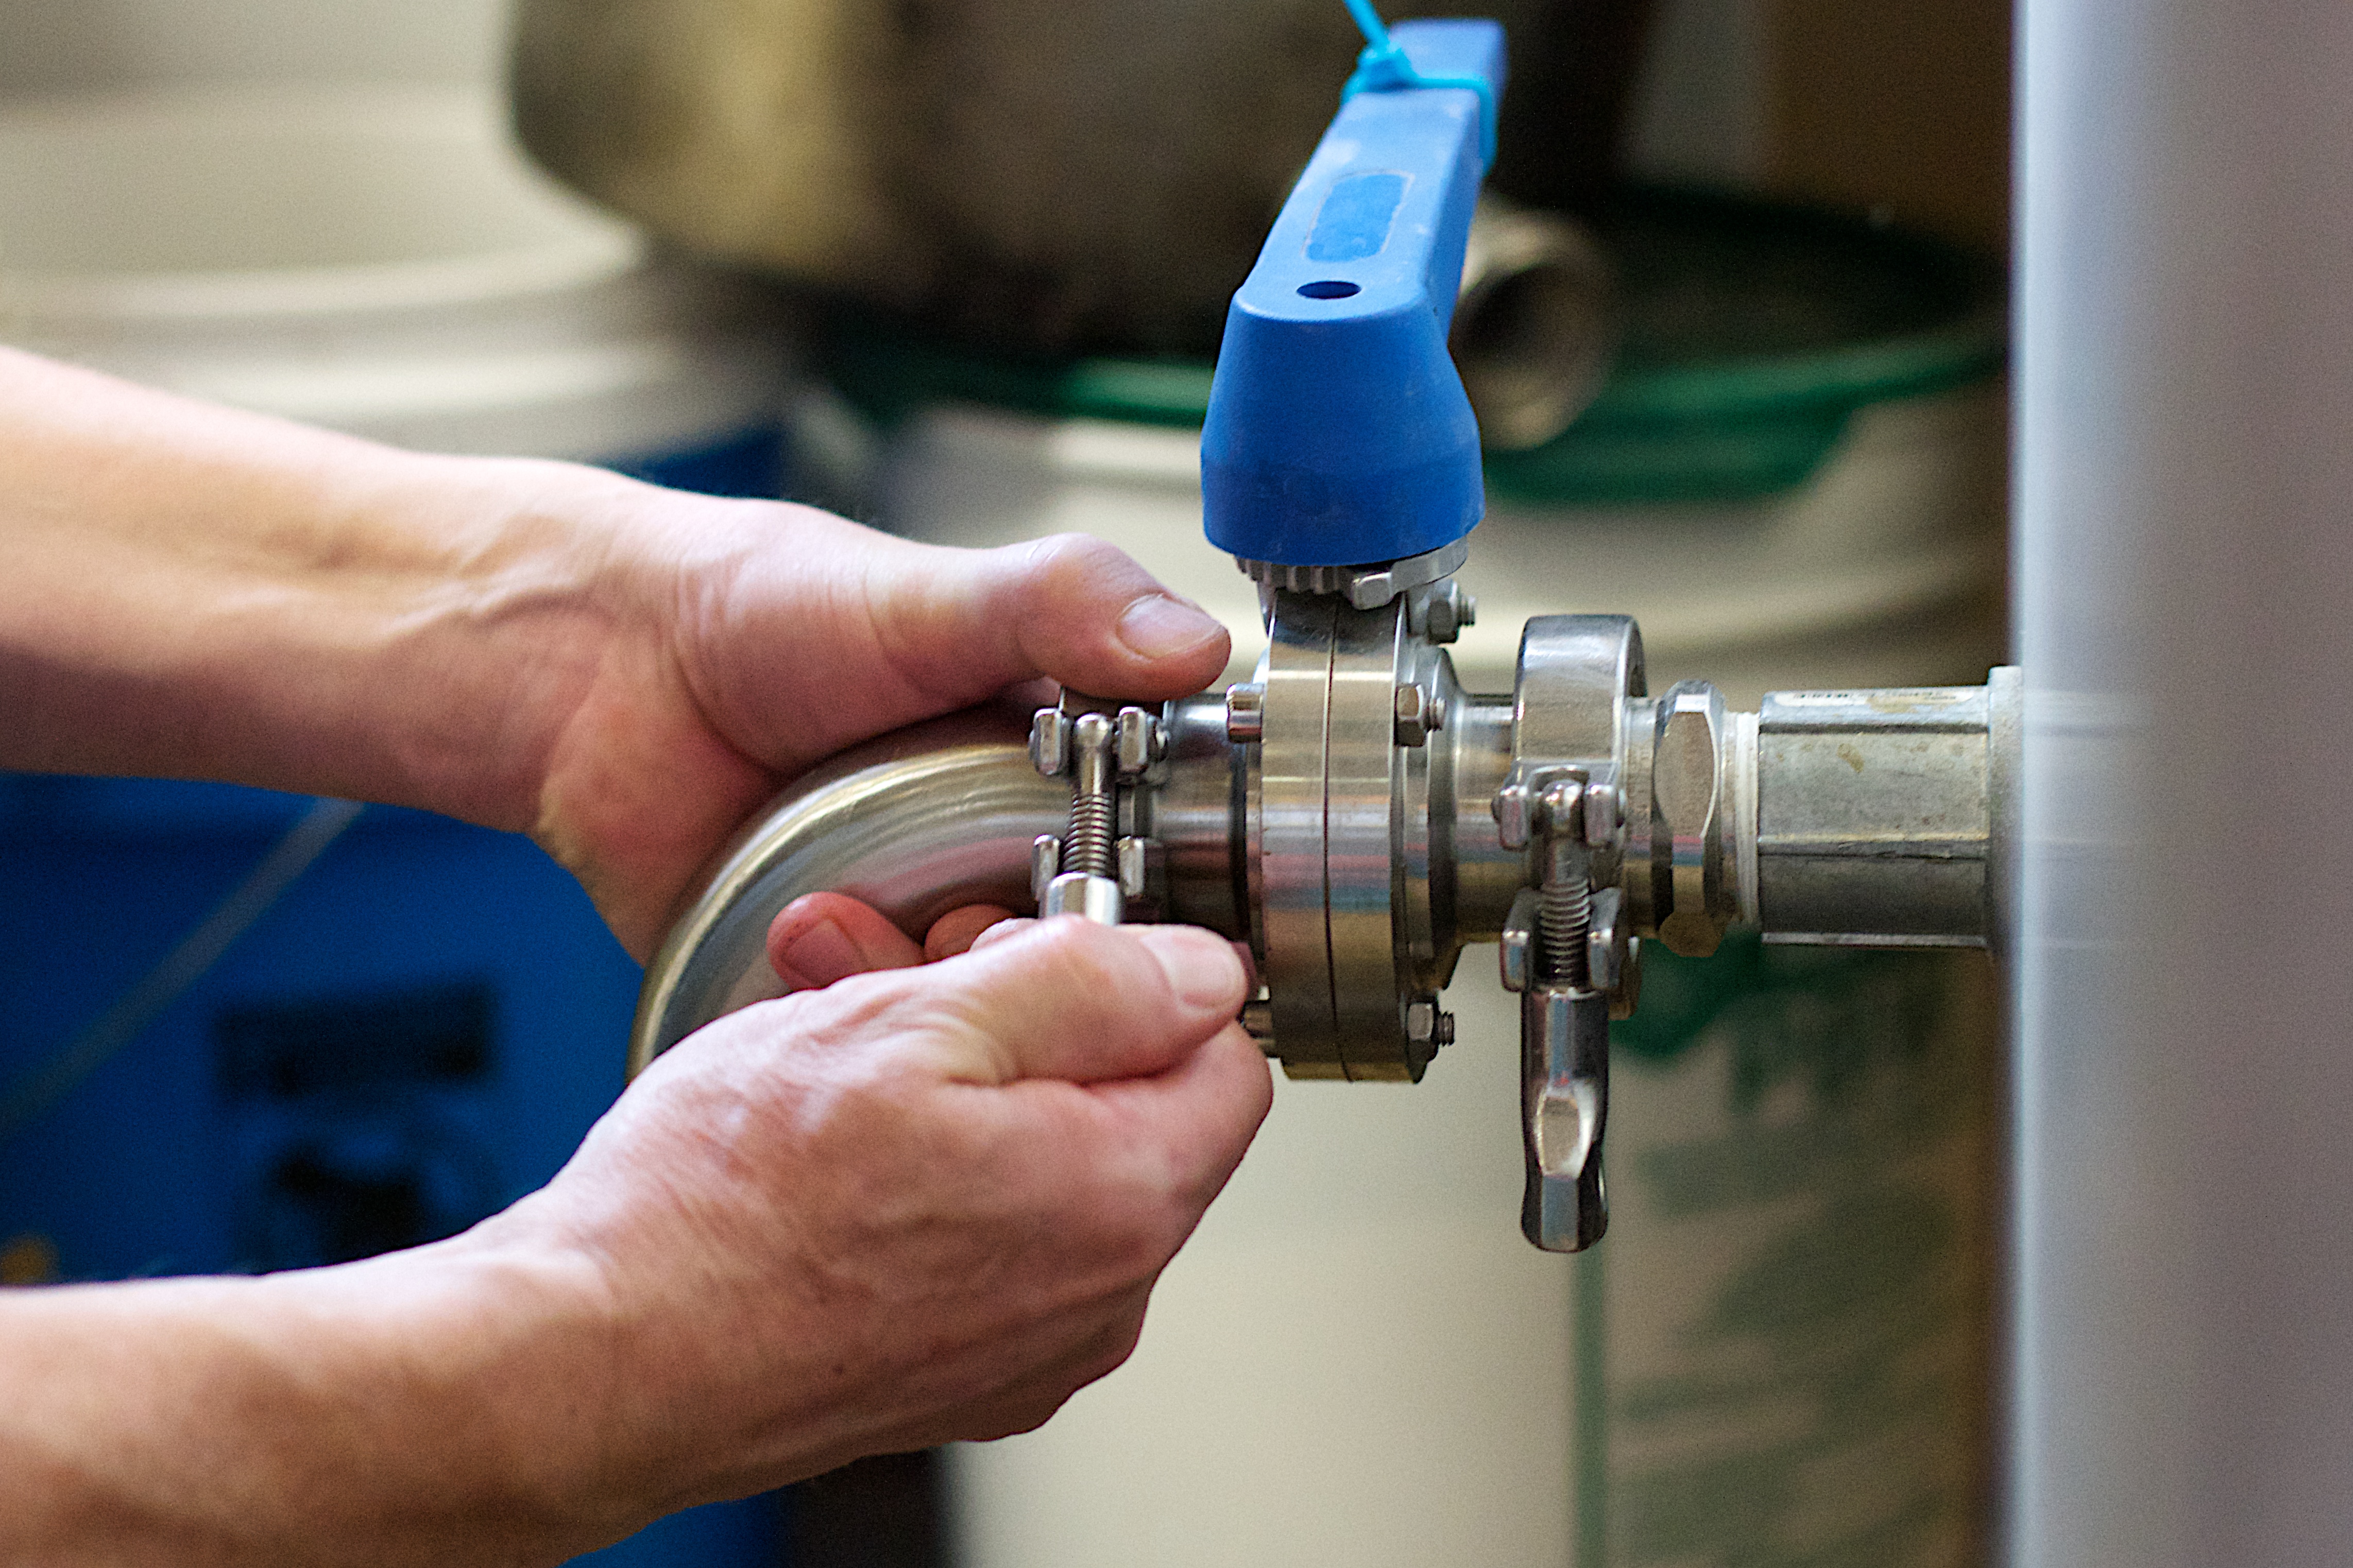
water, wheel, pine, machine, beer, arizona, thatbrewery